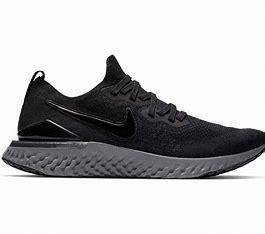
Brand: Nike
Model: Epic React Flyknit 2